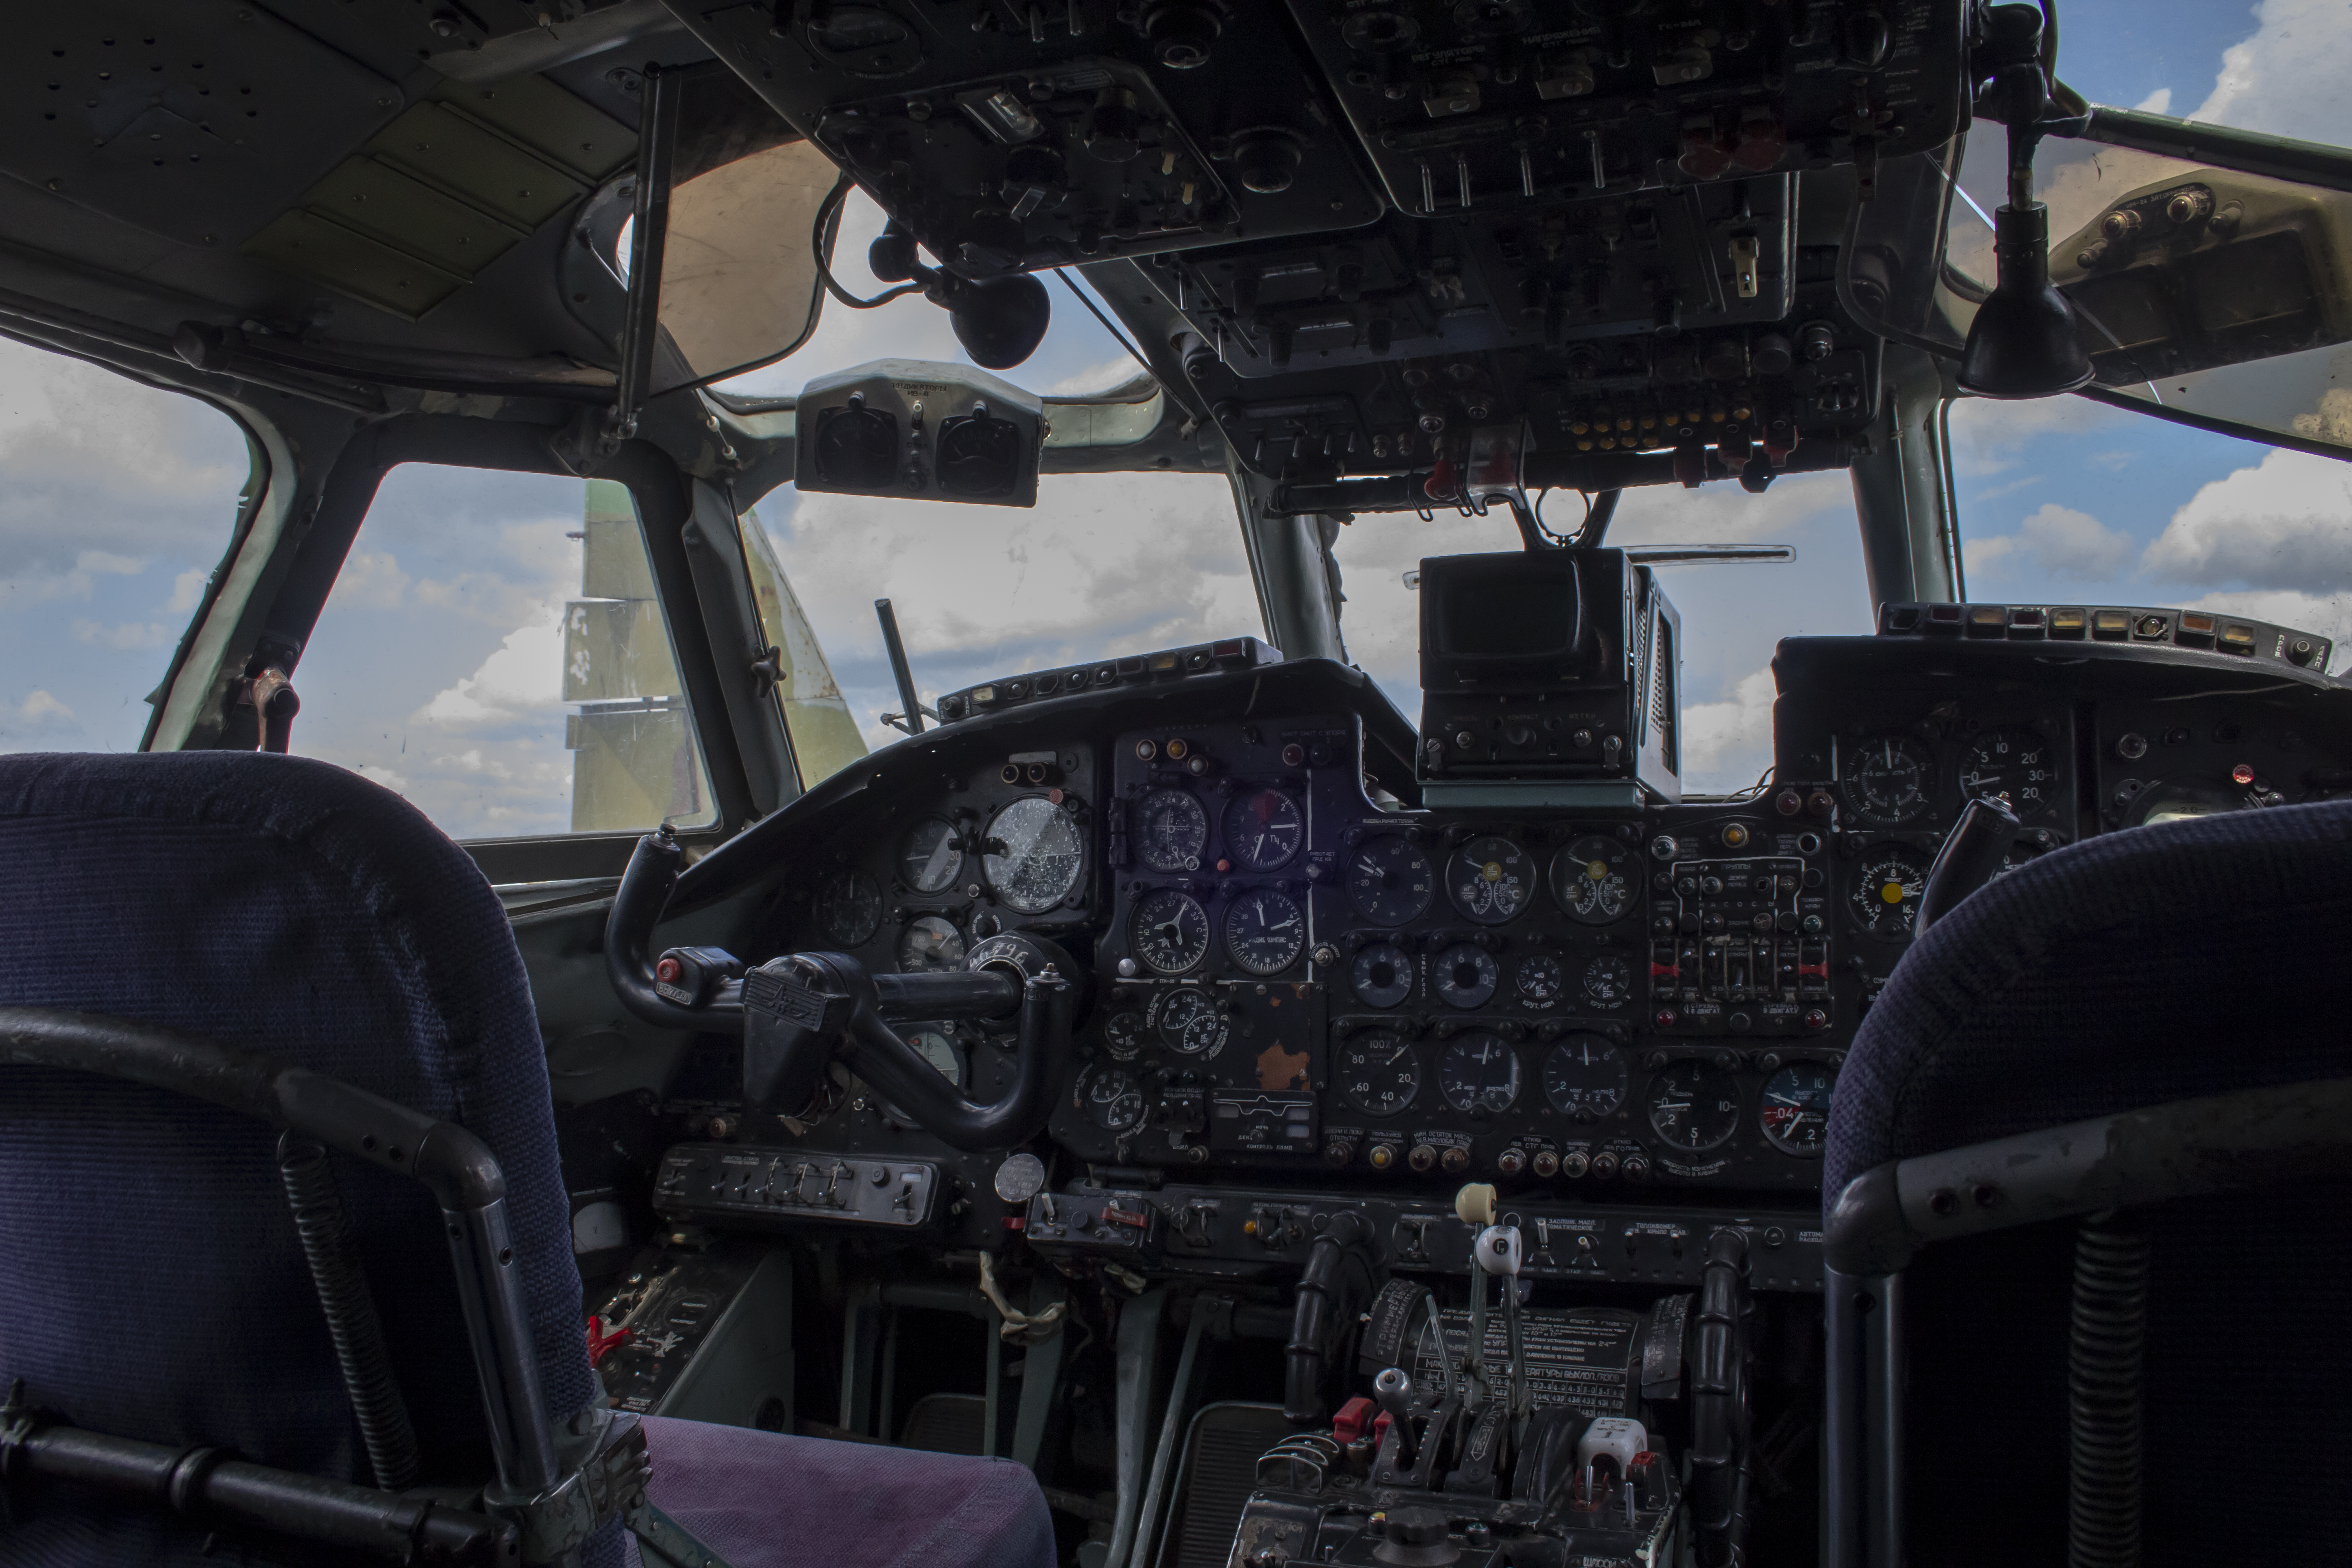
aviation, aircraft, instruments, cockpit, flight instruments, vehicle, sky, window, airplane, air travel, cloud, aerospace manufacturer, airliner, airline, helicopter, aerospace engineering, pilot, windshield, gauge, auto part, military helicopter, machine, motor vehicle, Head restraint, engineering, glass, flight, control panel, transport, helicopter pilot